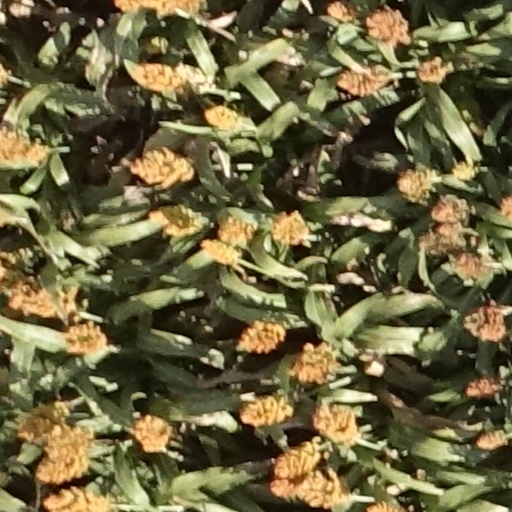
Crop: sorghum